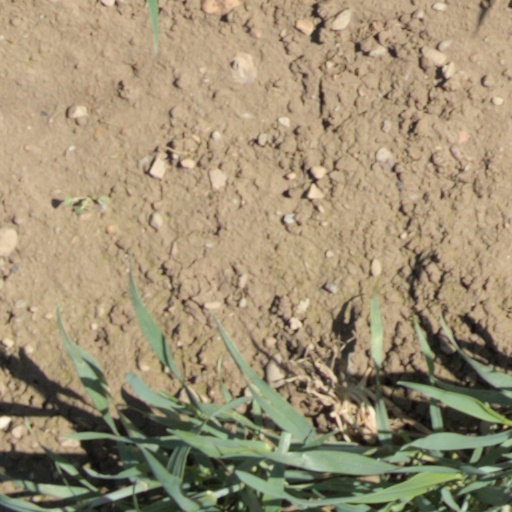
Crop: wheat